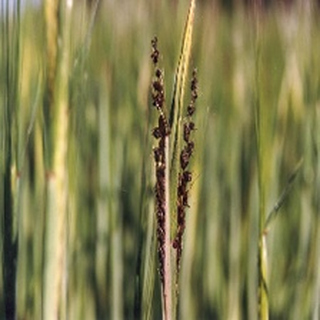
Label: wheat_smut